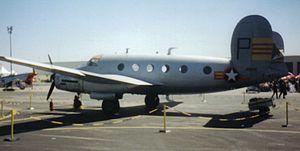
Cet avion est vu en 1997 lors d'un meeting aérien.
Bordeaux Aéronautique est un bureau d'études pour la construction d'avions de reconnaissance et de bombardiers français, fondé le 17 octobre 1939 et dissout le 21 mai 1947.
Le Dassault MD 311-312-315 Flamant est un avion militaire de liaison et d'entraînement développé par Dassault Aviation à la fin des années 1940. Il a été construit à 325 exemplaires, en service dans l'Armée de l’air française jusqu'en 1983, et également utilisé par quatre pays étrangers.